Kelham Island Museum

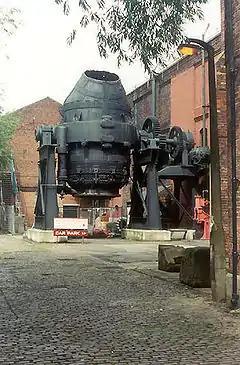
Bessemer converter at Kelham Island Museum

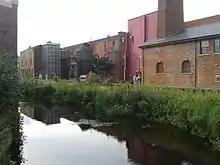
The museum seen from across the mill race

The Kelham Island Museum is an industrial museum on Alma Street, alongside the River Don, in the centre of Sheffield, England. It was opened in 1982.